The Pianist (memoir)

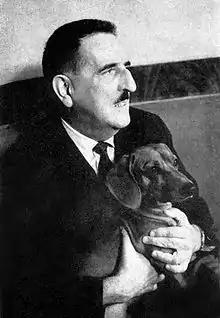
Jerzy Waldorff, the memoir's first editor

The next day Szpilman explored the hospital thoroughly. It was full of items the Germans intended to take with them, meaning he would have to be careful travelling around the building in case a group should arrive to loot. To avoid the patrols that occasionally swept the building, Szpilman hid in a lumber room, tucked in a remote corner of the hospital. Food and drink were scarce in the hospital, and for the first four or five days of his stay in the building, Szpilman was unable to find anything. When, again, he went searching for food and drink, Szpilman managed to find some crusts of bread and a fire bucket full of water. The stinking water was covered in an iridescent film, but Szpilman drank deeply, although he stopped after inadvertently swallowing a considerable amount of dead insects.